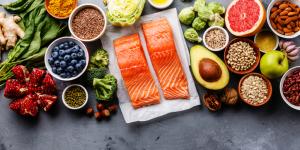
como comer saludable todos los dias